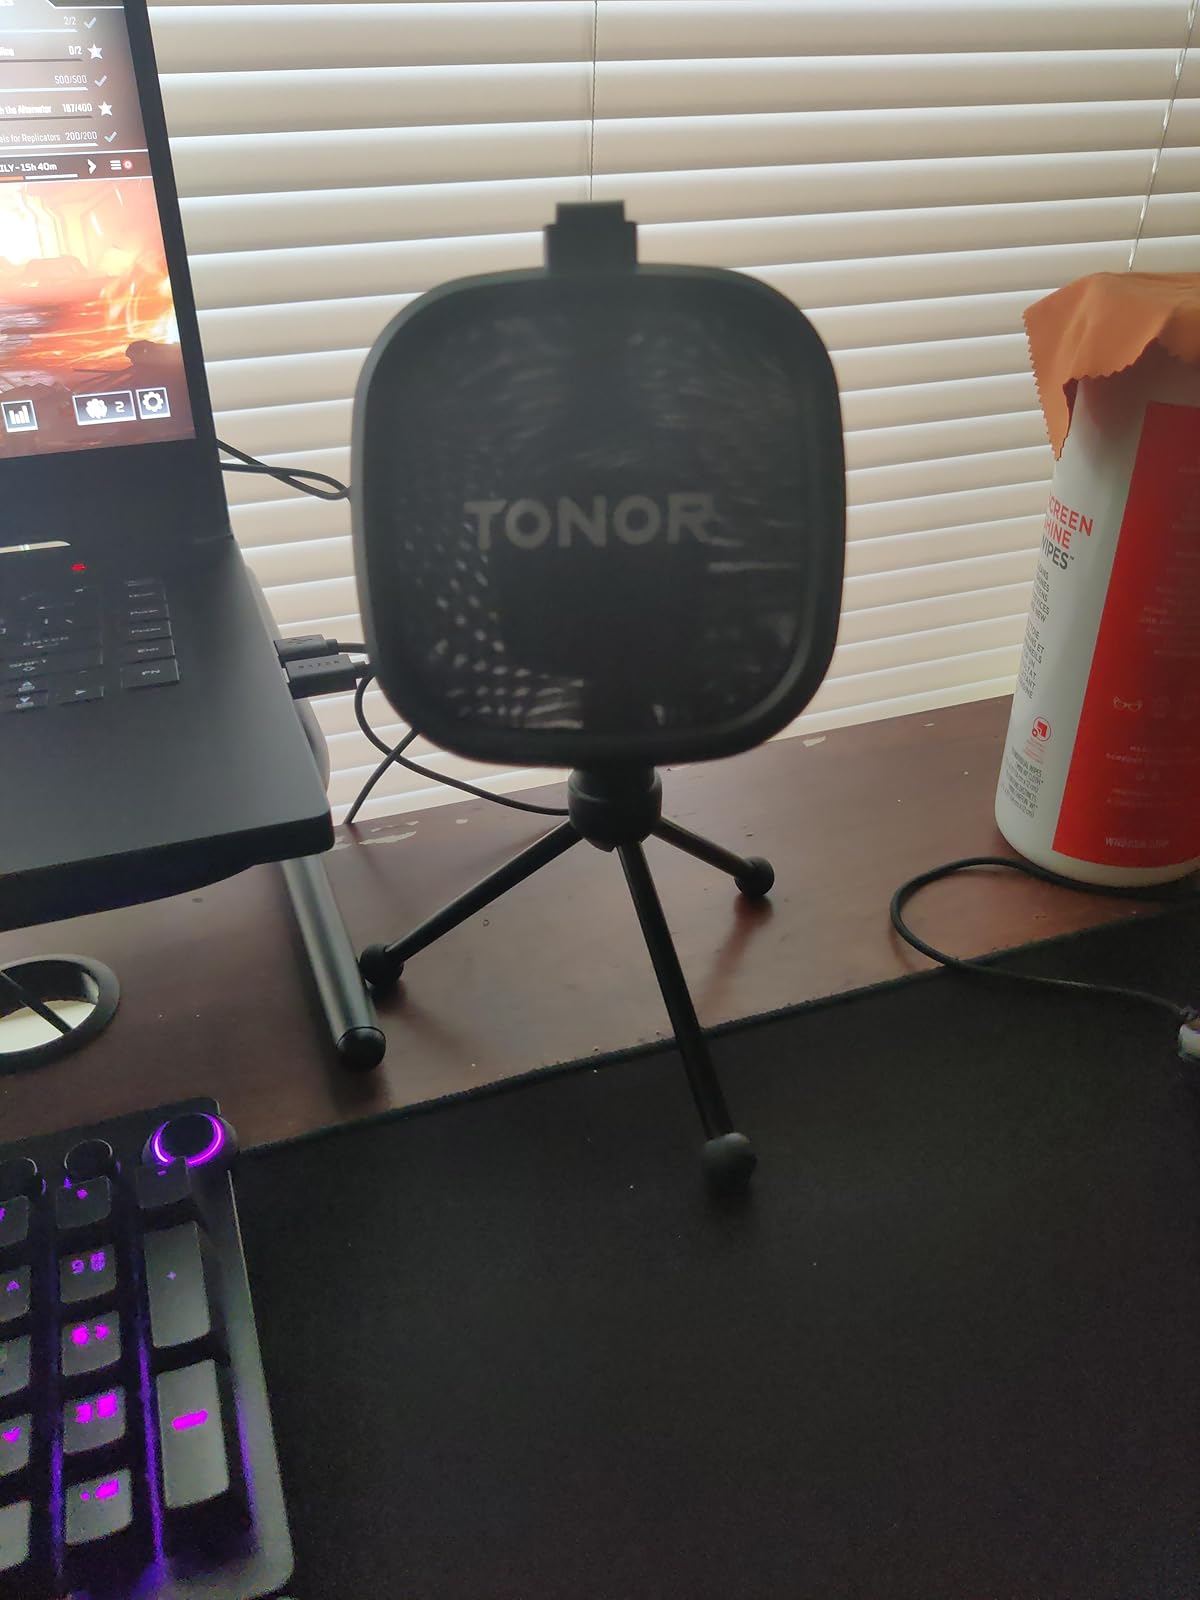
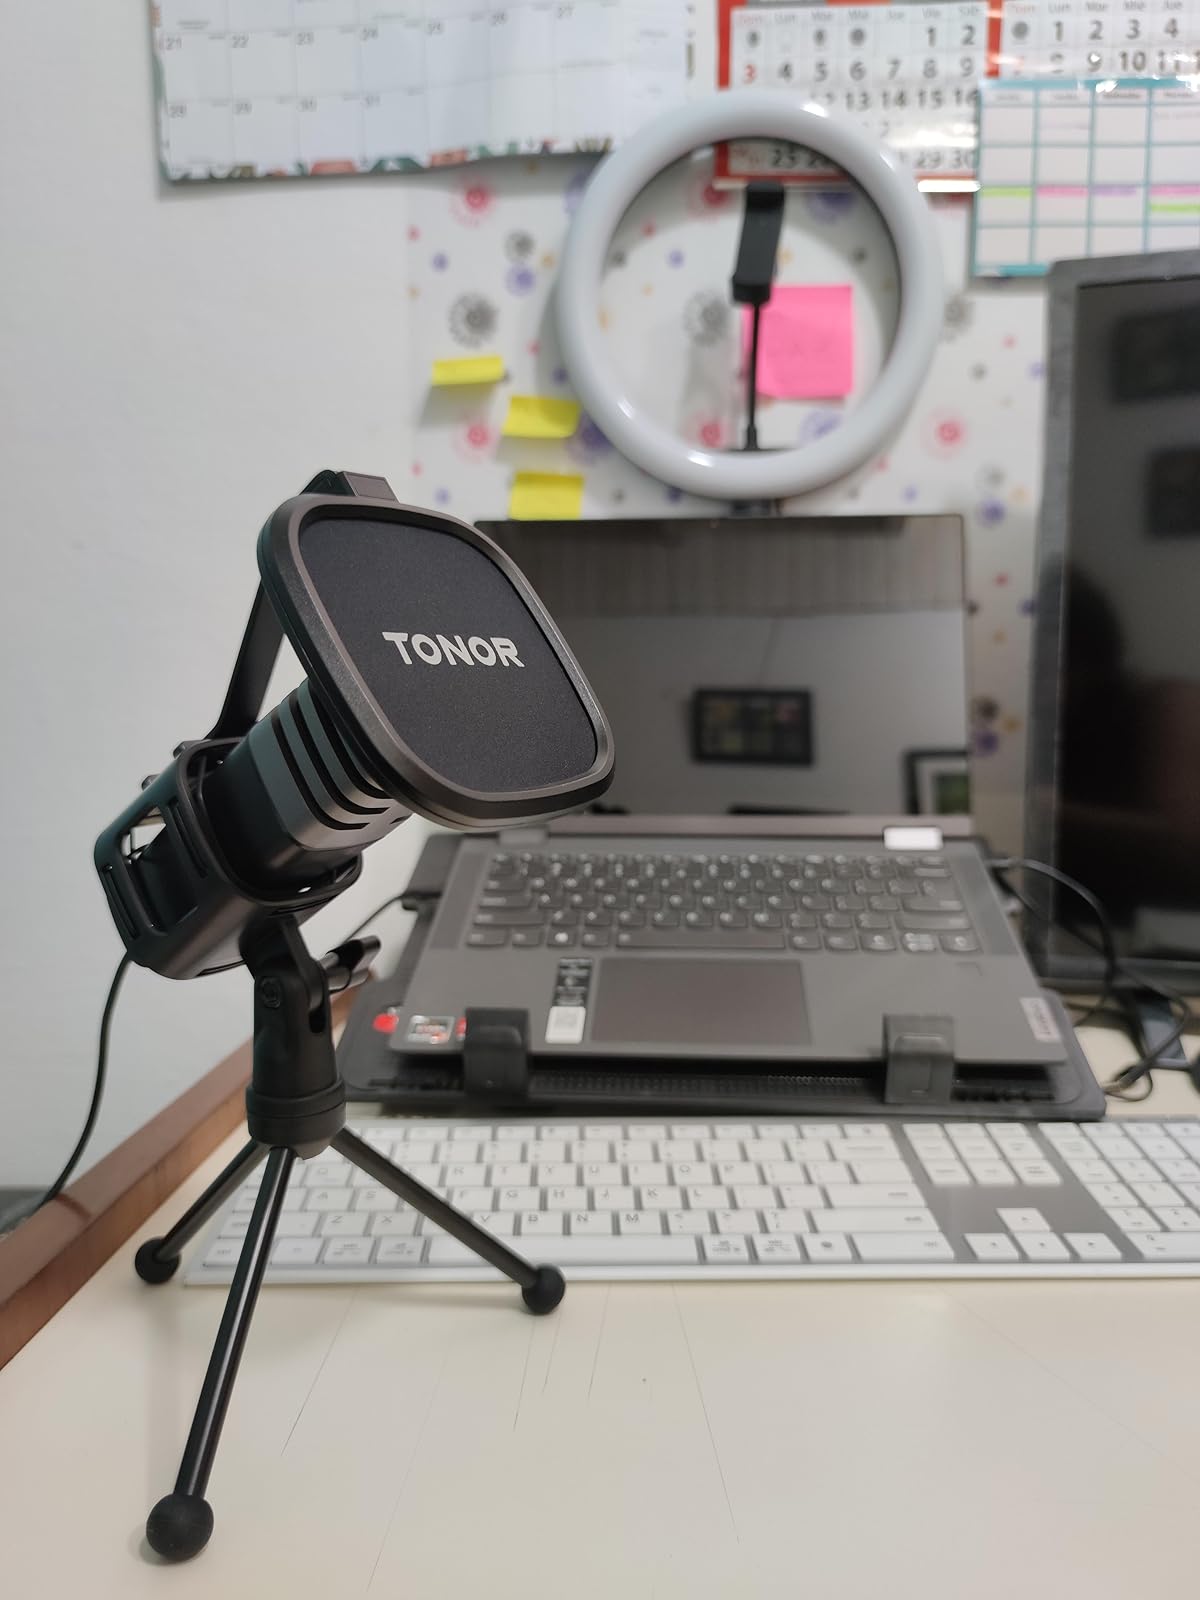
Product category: microphone
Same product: yes